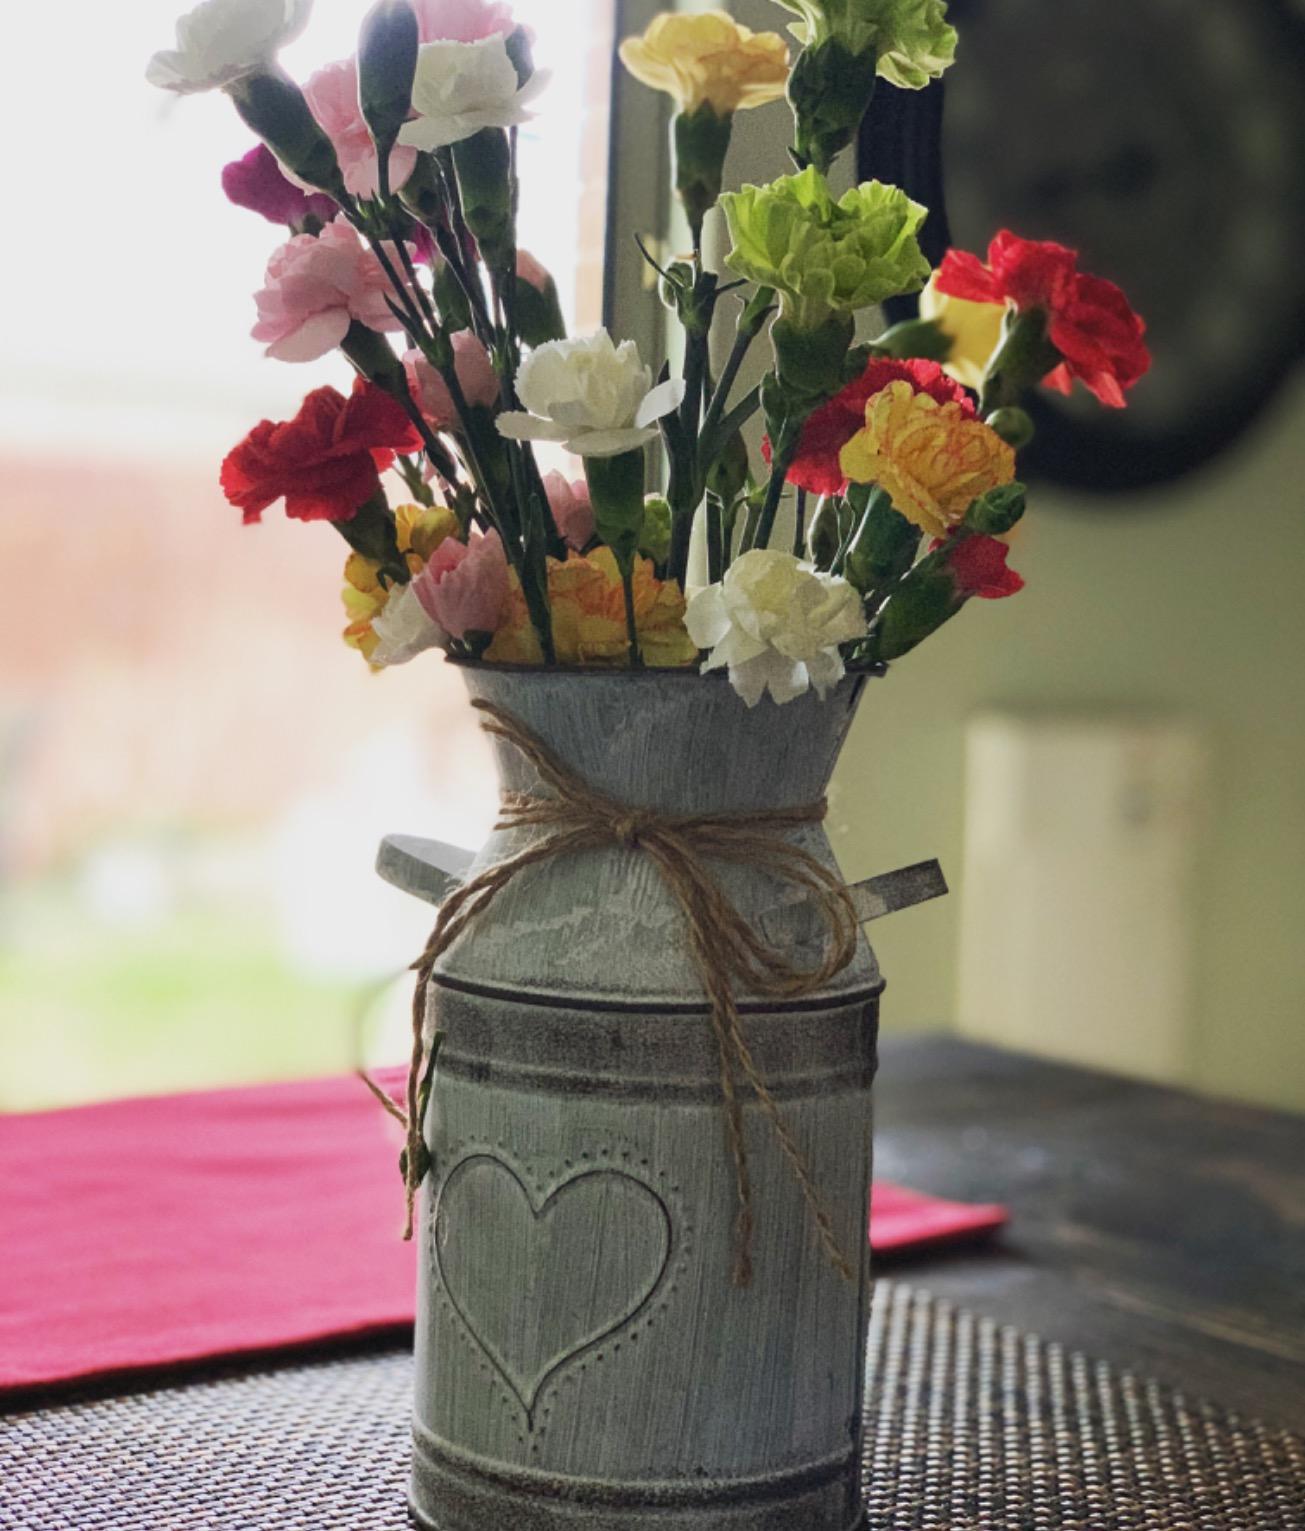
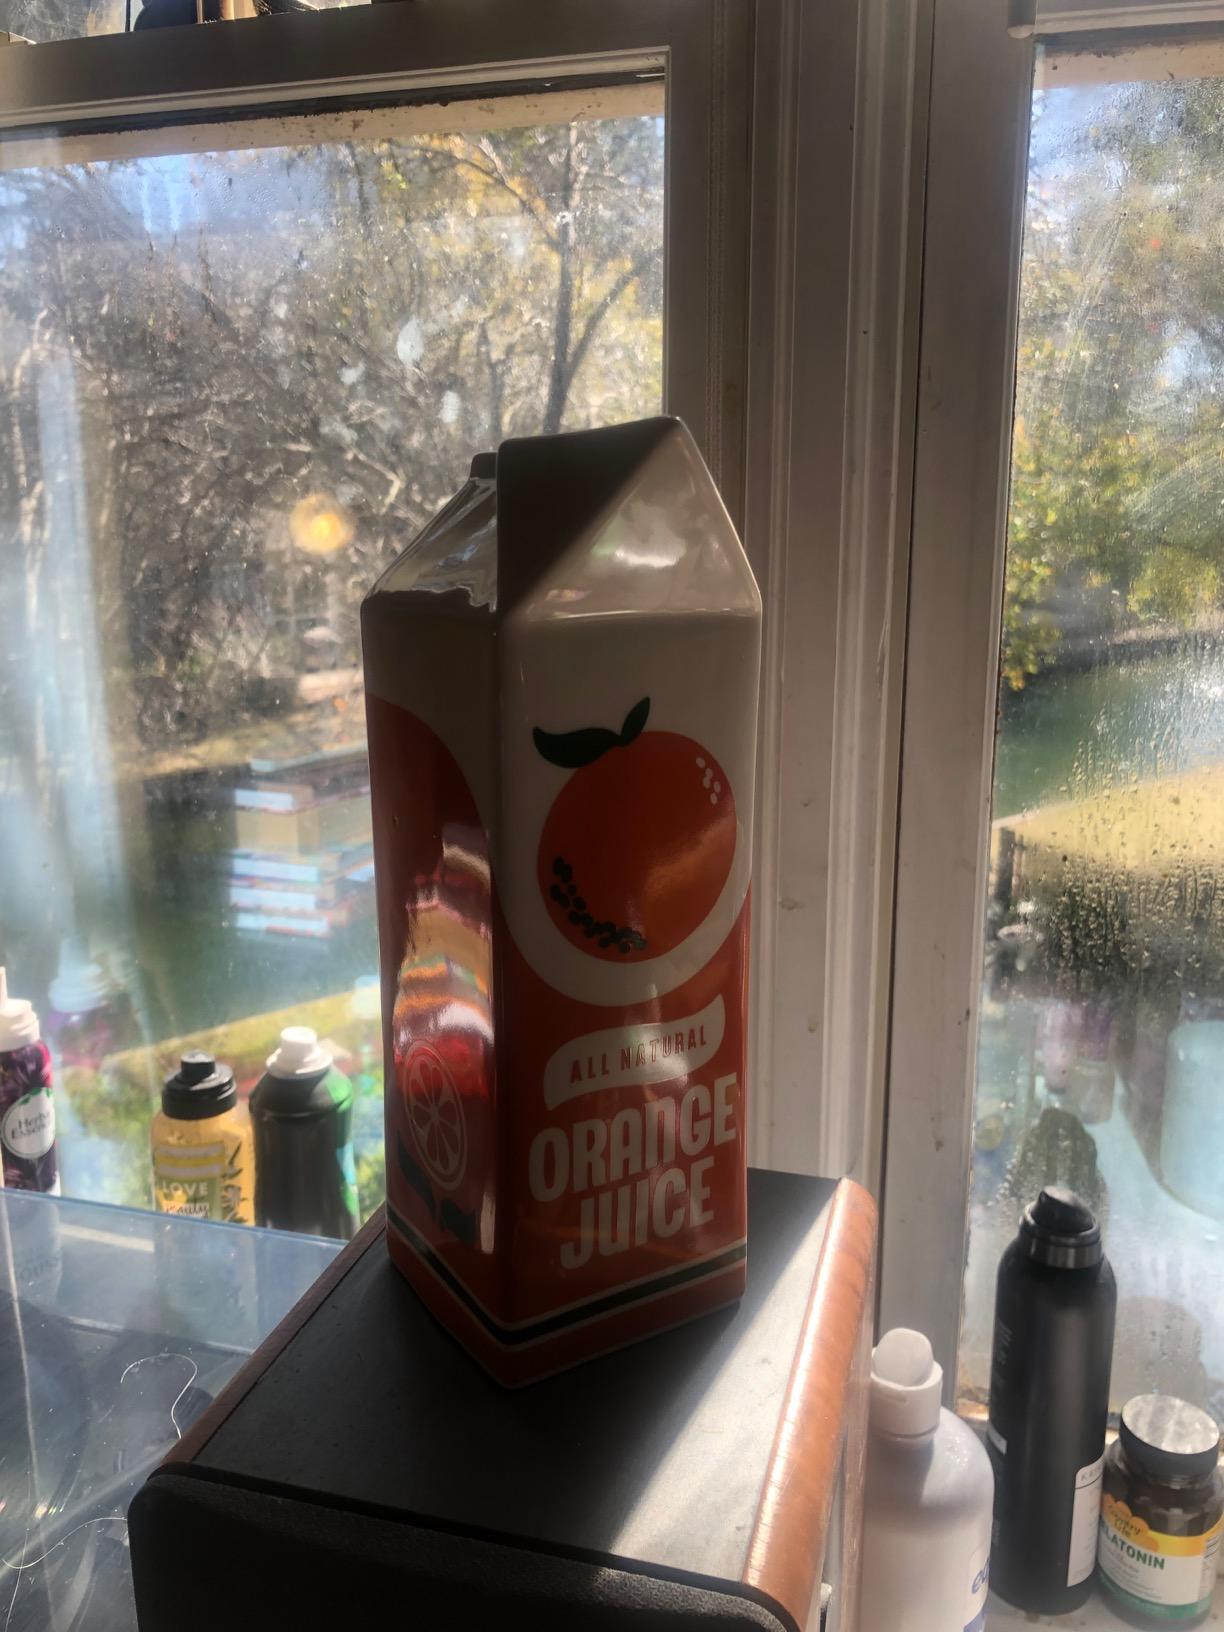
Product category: vase
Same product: no